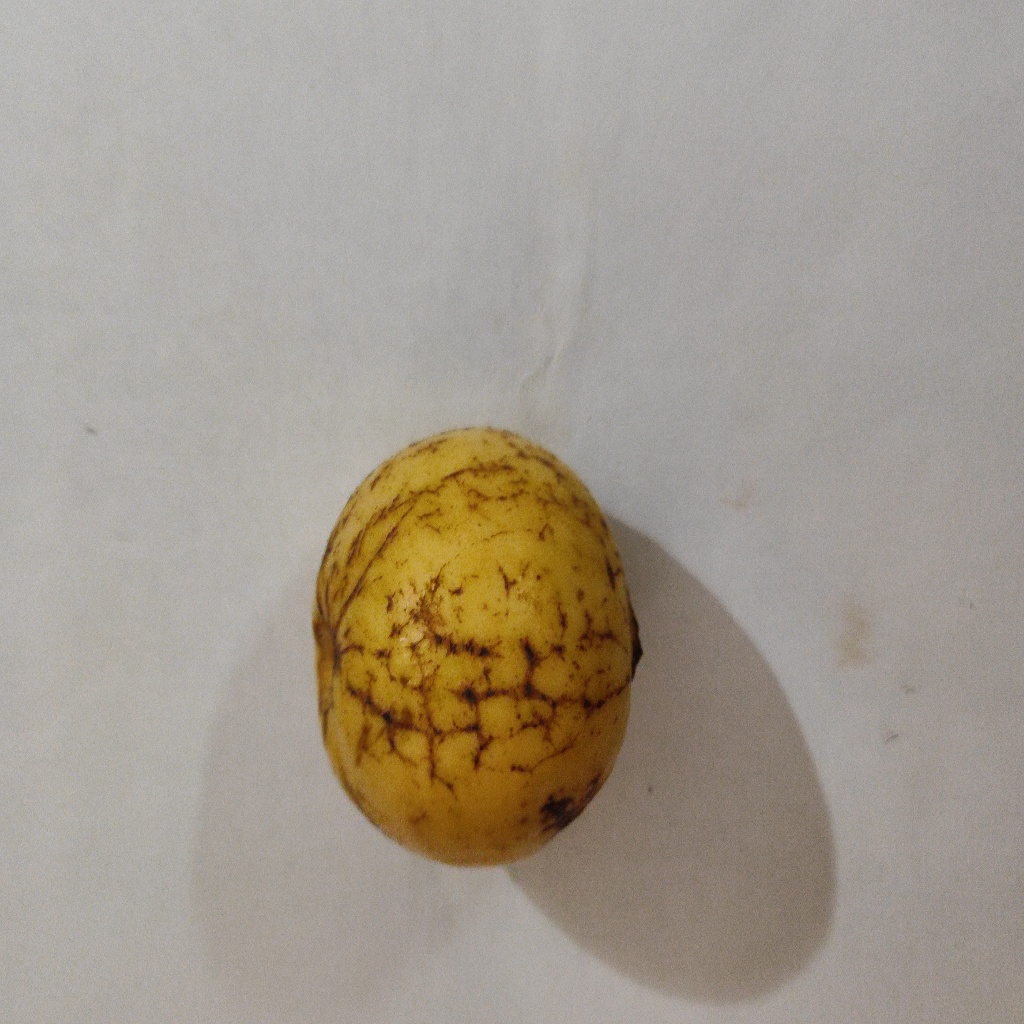
Crop: guava
Quality class: Class_B